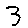
Label: 3